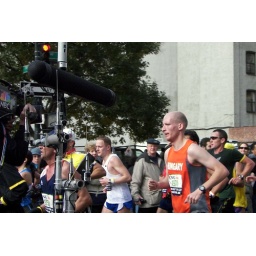
Lance Armstrong (on the right, green T-shirt) running his first marathon in New York City 2006